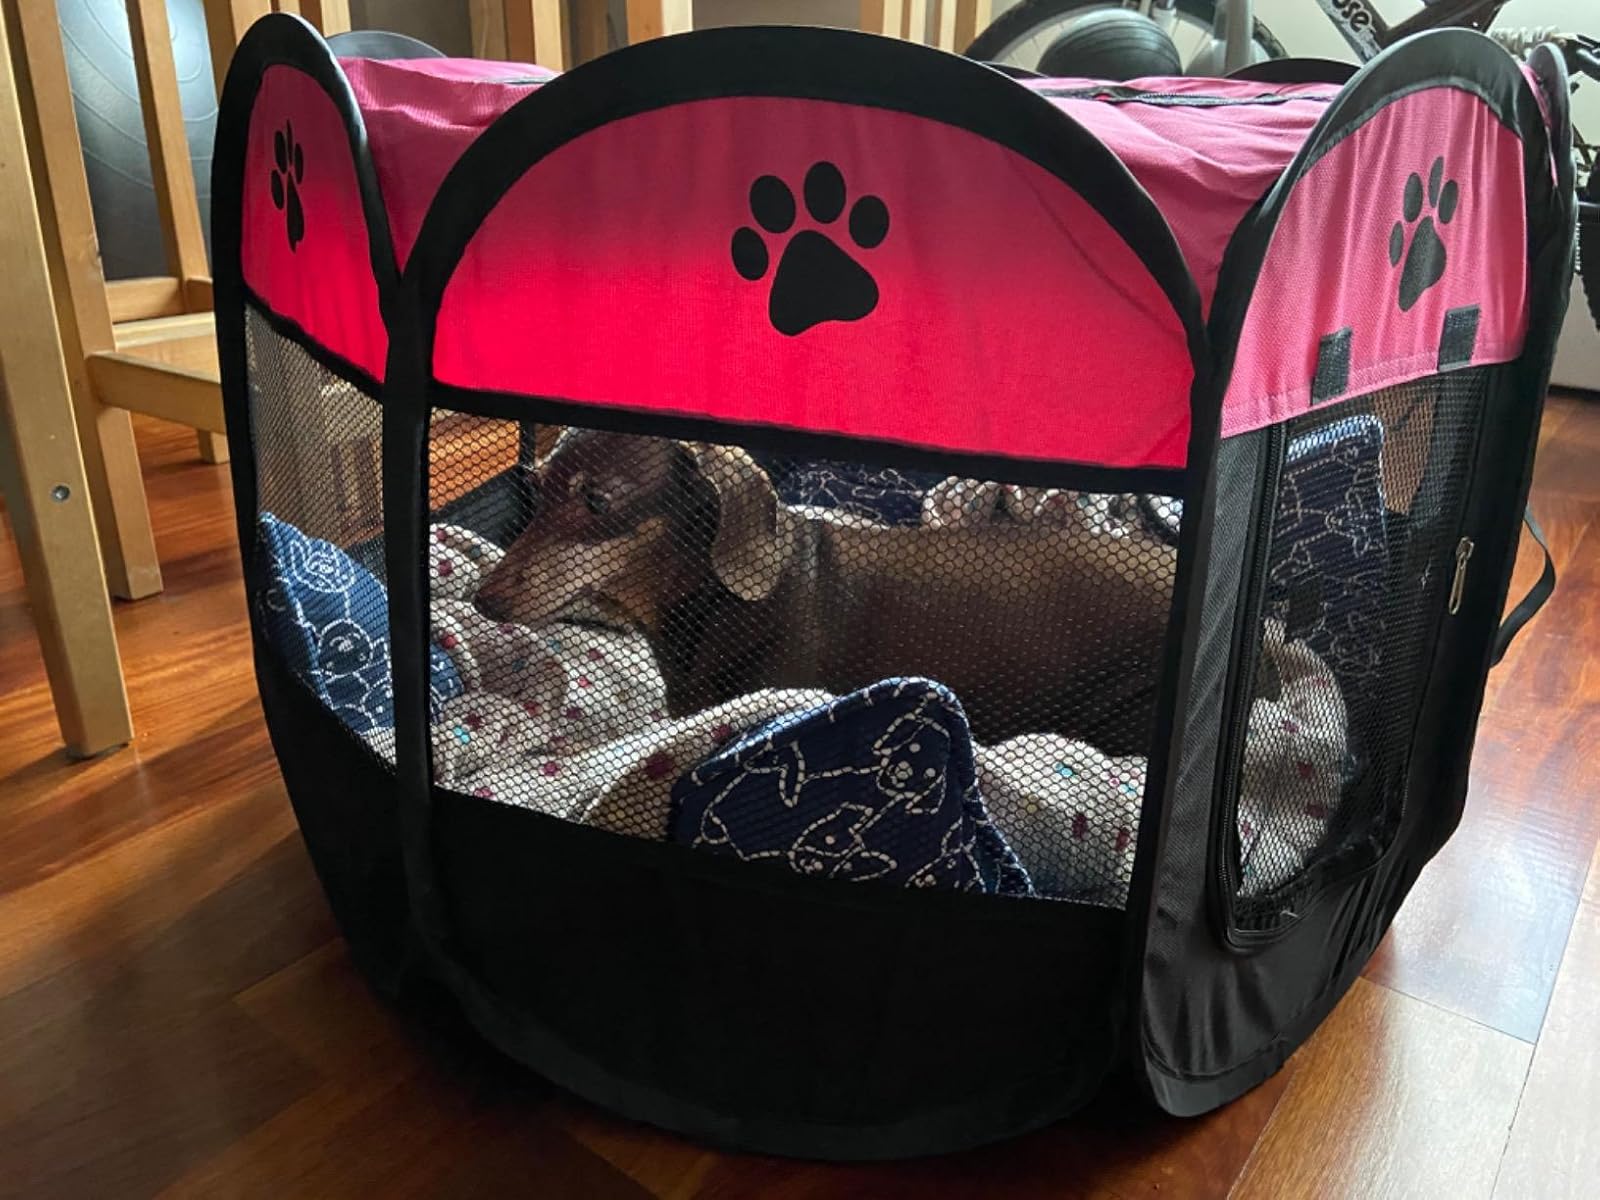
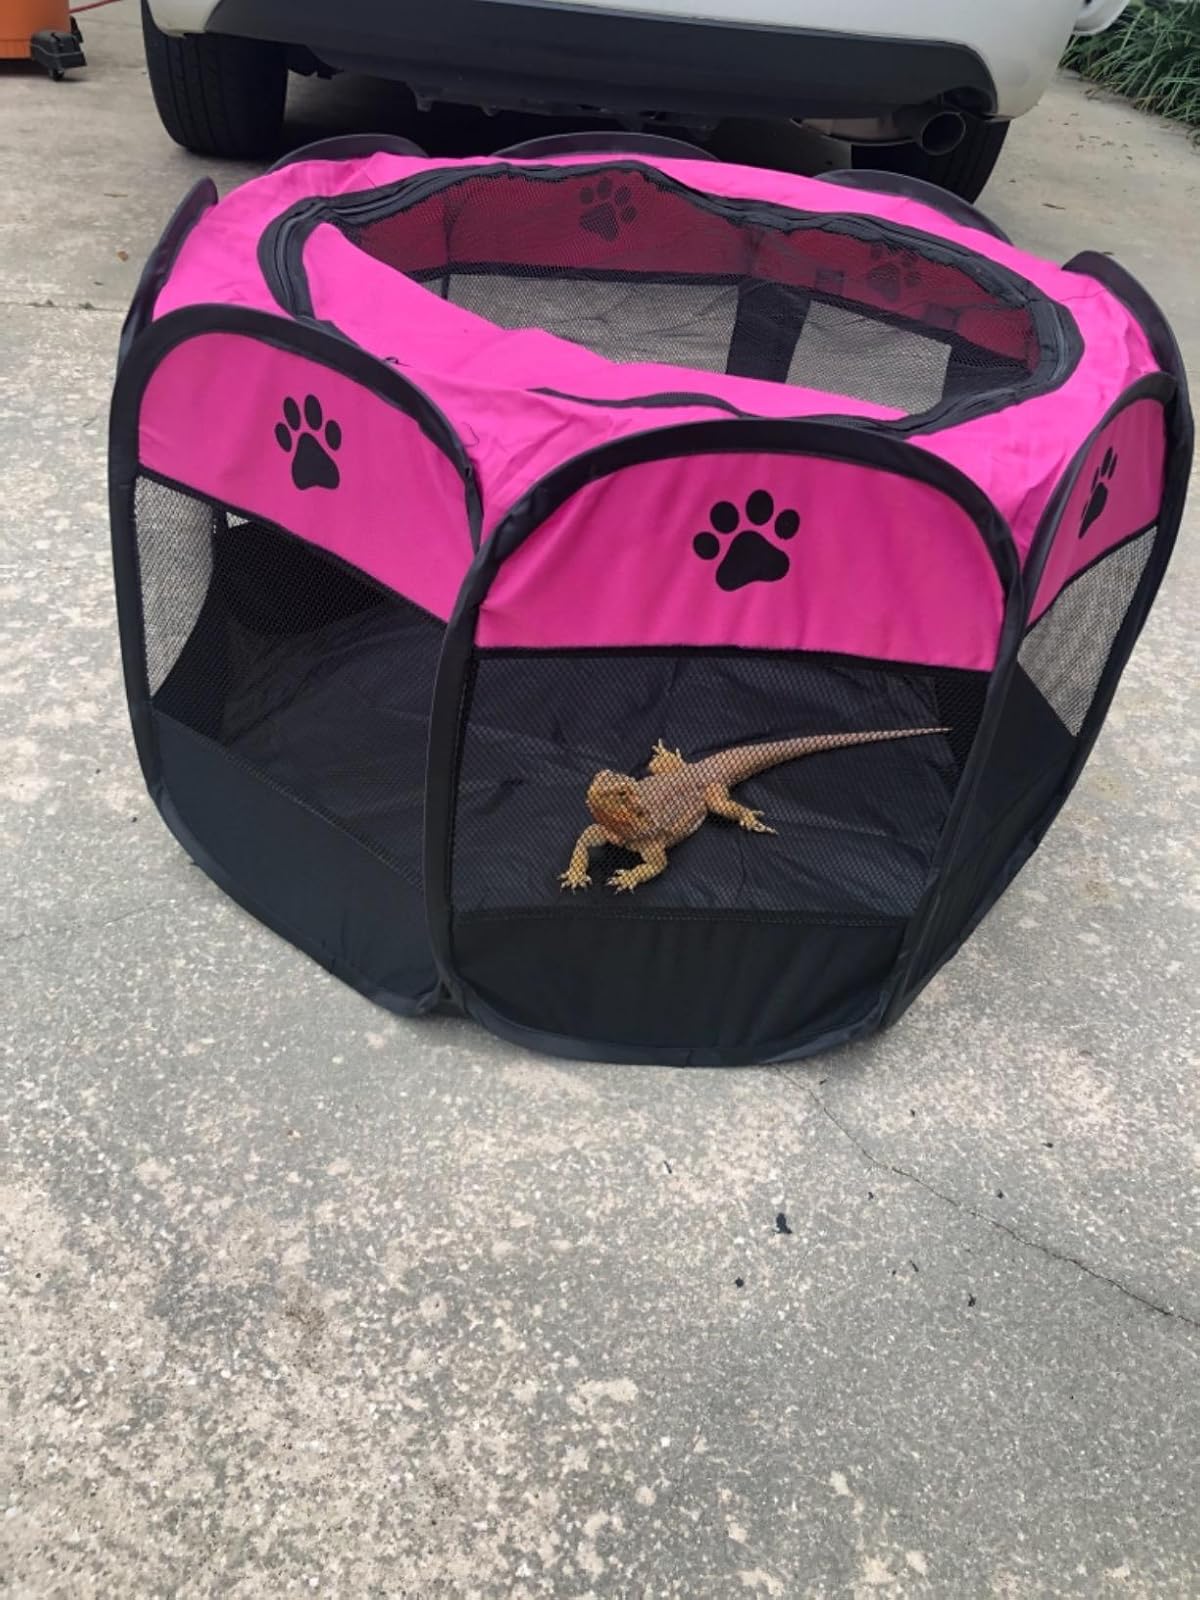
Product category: items_kennel
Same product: yes